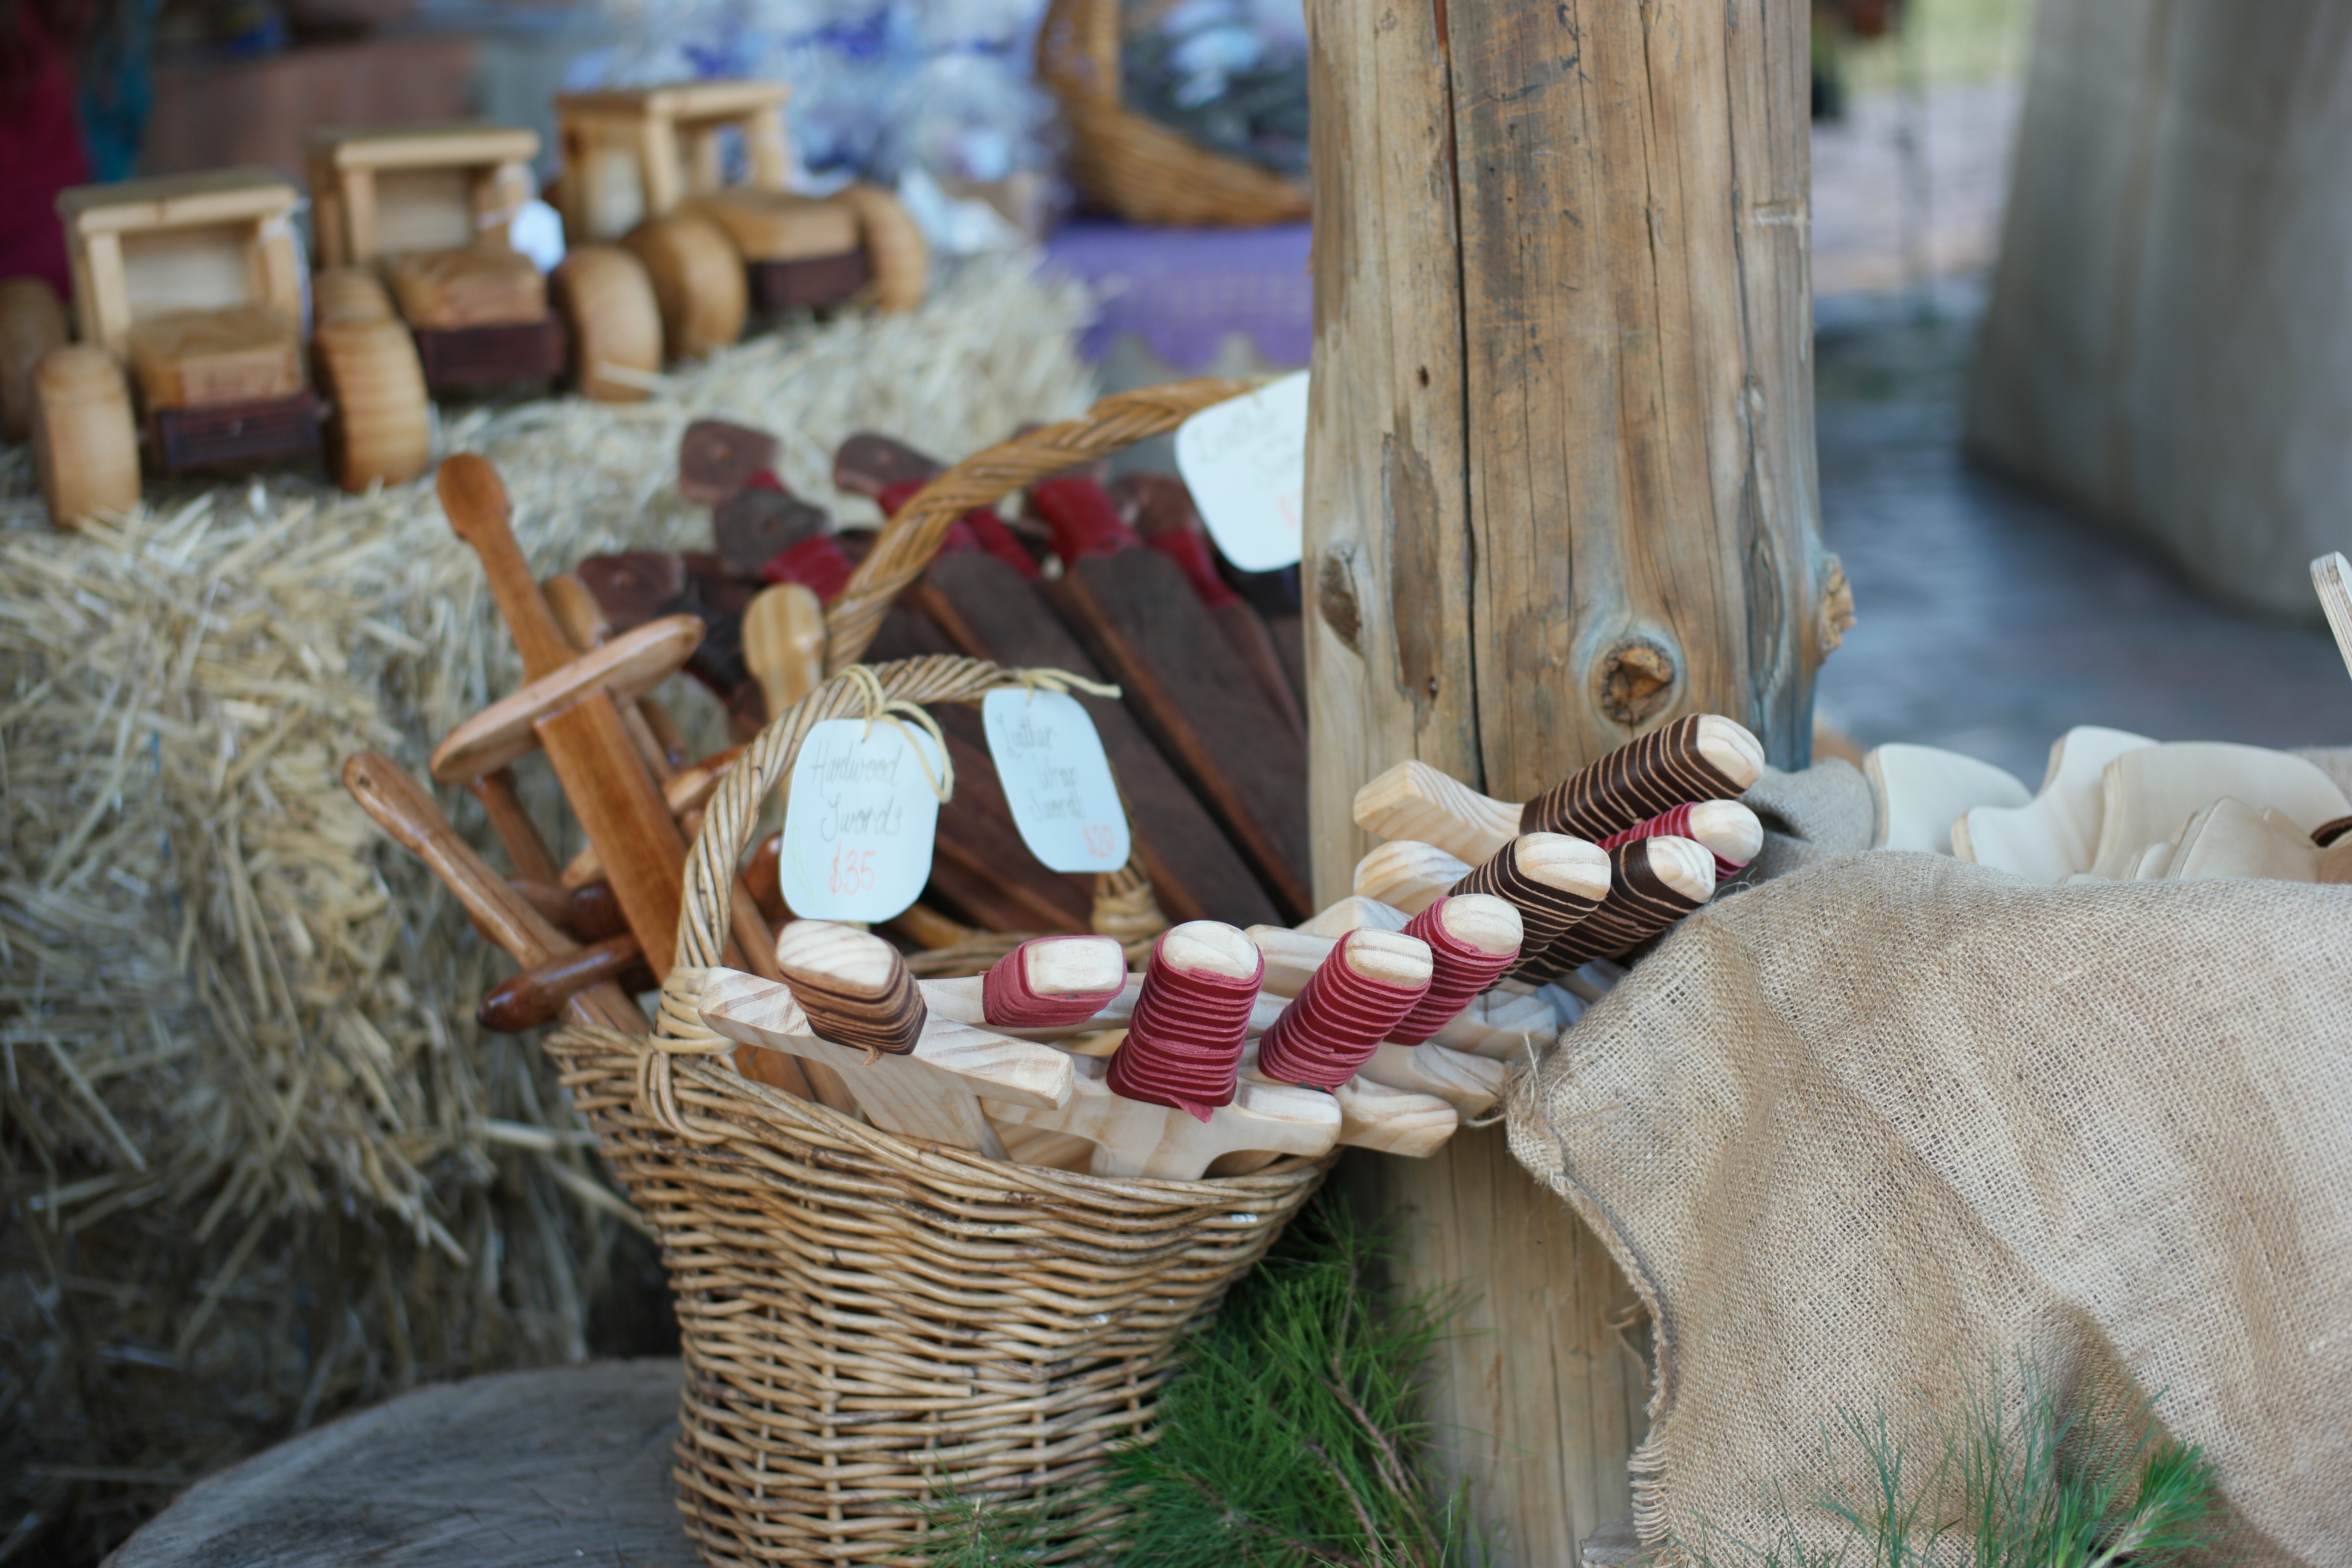
outdoor, wood, boy, spring, playful, sword, christmas decoration, art, wooden, toys, wooden swords, toys for boys